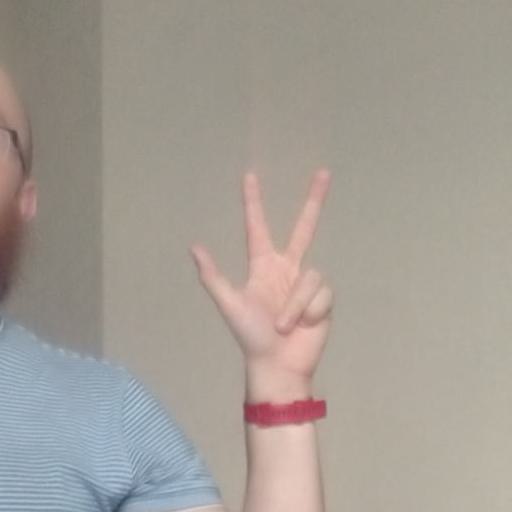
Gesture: three2